Ayaz Ata

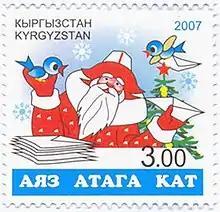
Similar_entities=Ded Moroz, Santa Claus, Sinterklaas, Amu Nowruz

Ayaz Ata is a winter god originating from Tengrism and a fictional tale character that it represents who is the Turkic counterpart to Santa Claus and Ded Moroz.